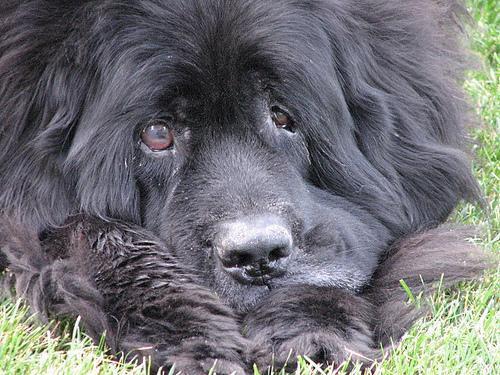
Newfoundland